Gilbert Vassall

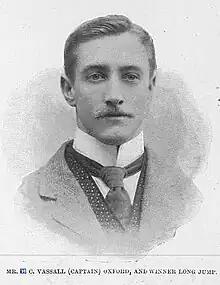
Gilbert Claude Vassall in 1899

Gilbert Claude Vassall (5 April 1876 – 19 September 1941) played first-class cricket for Somerset in six matches between 1902 and 1905. He was born at Hardington Mandeville, Somerset and died at Oxford.